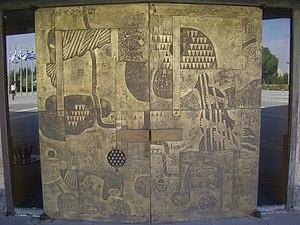
Shraga Weil, né le 24 septembre 1918 et mort le 20 février 2009, est un peintre et graveur israélien.